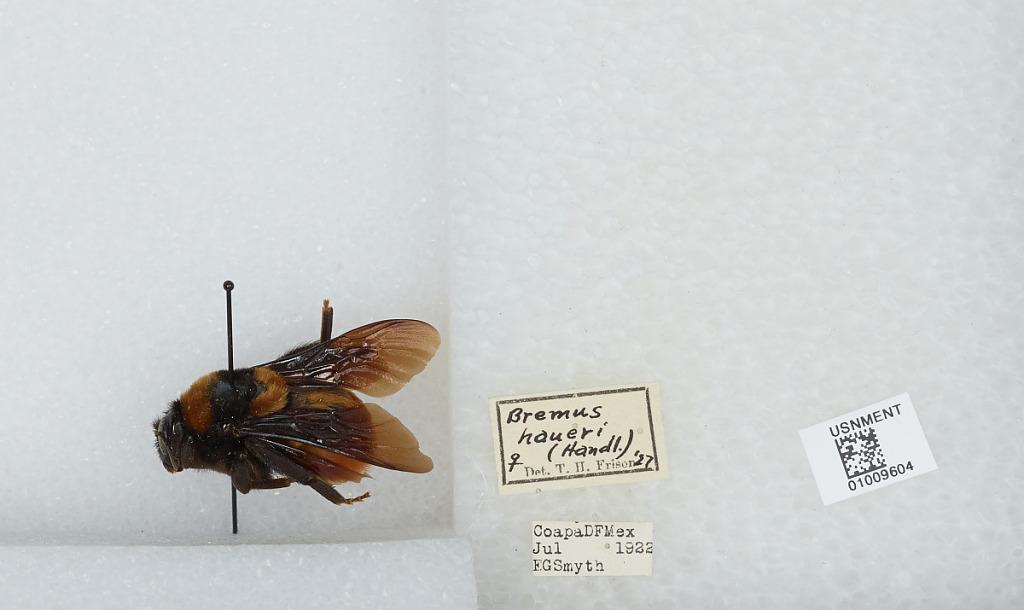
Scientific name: Bombus (Brachycephalobombus) haueri Handlirsch
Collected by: F. Smyth
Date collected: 1922-7-
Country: Mexico
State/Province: Distrito Federal
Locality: Coapa
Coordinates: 19.3083, -99.225
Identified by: Frison, T. H.